Alumnae Theatre

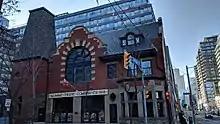
The current home of the Alumnae Theatre

The Alumnae Theatre, known most often as The Alum, is the oldest theatre society in Toronto, Ontario, Canada still in operation. It was founded in 1918 by female graduates of the University of Toronto who wanted to continue to participate in semi-professional theatre after graduation. Originally all performers in all roles were female, but in the 1920s the society began to invite male guest performers to join the performances. Still today the leadership of the society remains entirely female.